Isle of the Dead (Tasmania)

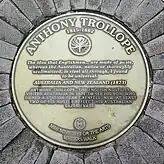

There are two known gravediggers who lived and worked on the Isle of the Dead during its time as a penal colony. The first was John Barron, an Irish convict who lived and worked on the island for more than 10 years until pardoned in 1874. The second was Mark Jeffrey, an English convict who volunteered for the job as gravedigger and lived on the isle from Mondays to Saturdays and returned to the Port Arthur settlement to attend Sunday church services. He was the gravedigger until the penal colony's closure in April 1877, then transferred to Hobart Town prison.